Colt New Service

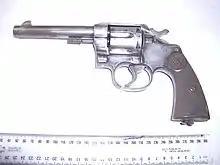
Colt New Service Model 1898 revolver, circa WWI .455 inch calibre

In 1899 Canada acquired a number of New Service revolvers (chambered in .45 Colt) for Boer War service, to supplement its existing M1878 Colt Double Action revolvers in the same caliber. In 1904 and 1905 the North-West Mounted Police in Canada also adopted the Colt New Service to replace the less-than satisfactory Enfield Mk II revolver in service since 1882.